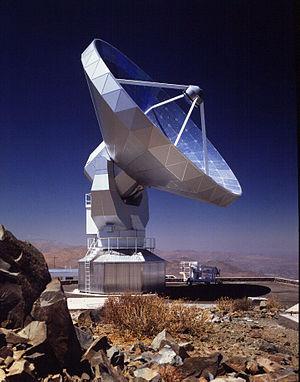
Le SEST était un radiotélescope d'observation submillimétrique, décommissionné en 2003.